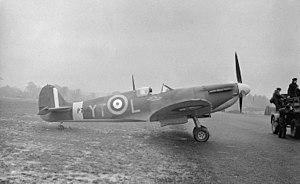
Le No. 65 Squadron est un escadron de la Royal Air Force.